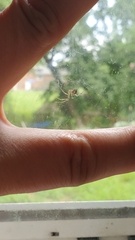
Species: Parasteatoda_tepidariorum